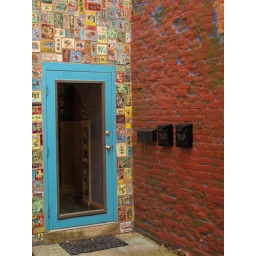
Took a little architectural photo tour today and spotted this interesting door and tiled wall in a small alcove.